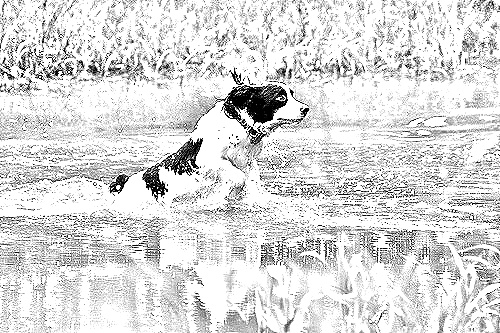
Portrait style: Sketch Portrait